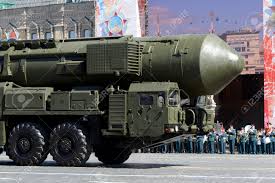
Label: Air Defense